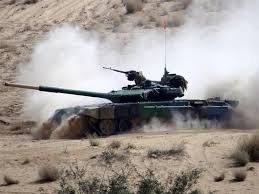
Label: T-90